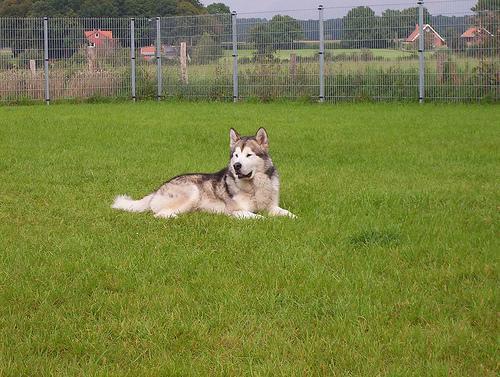
malamute